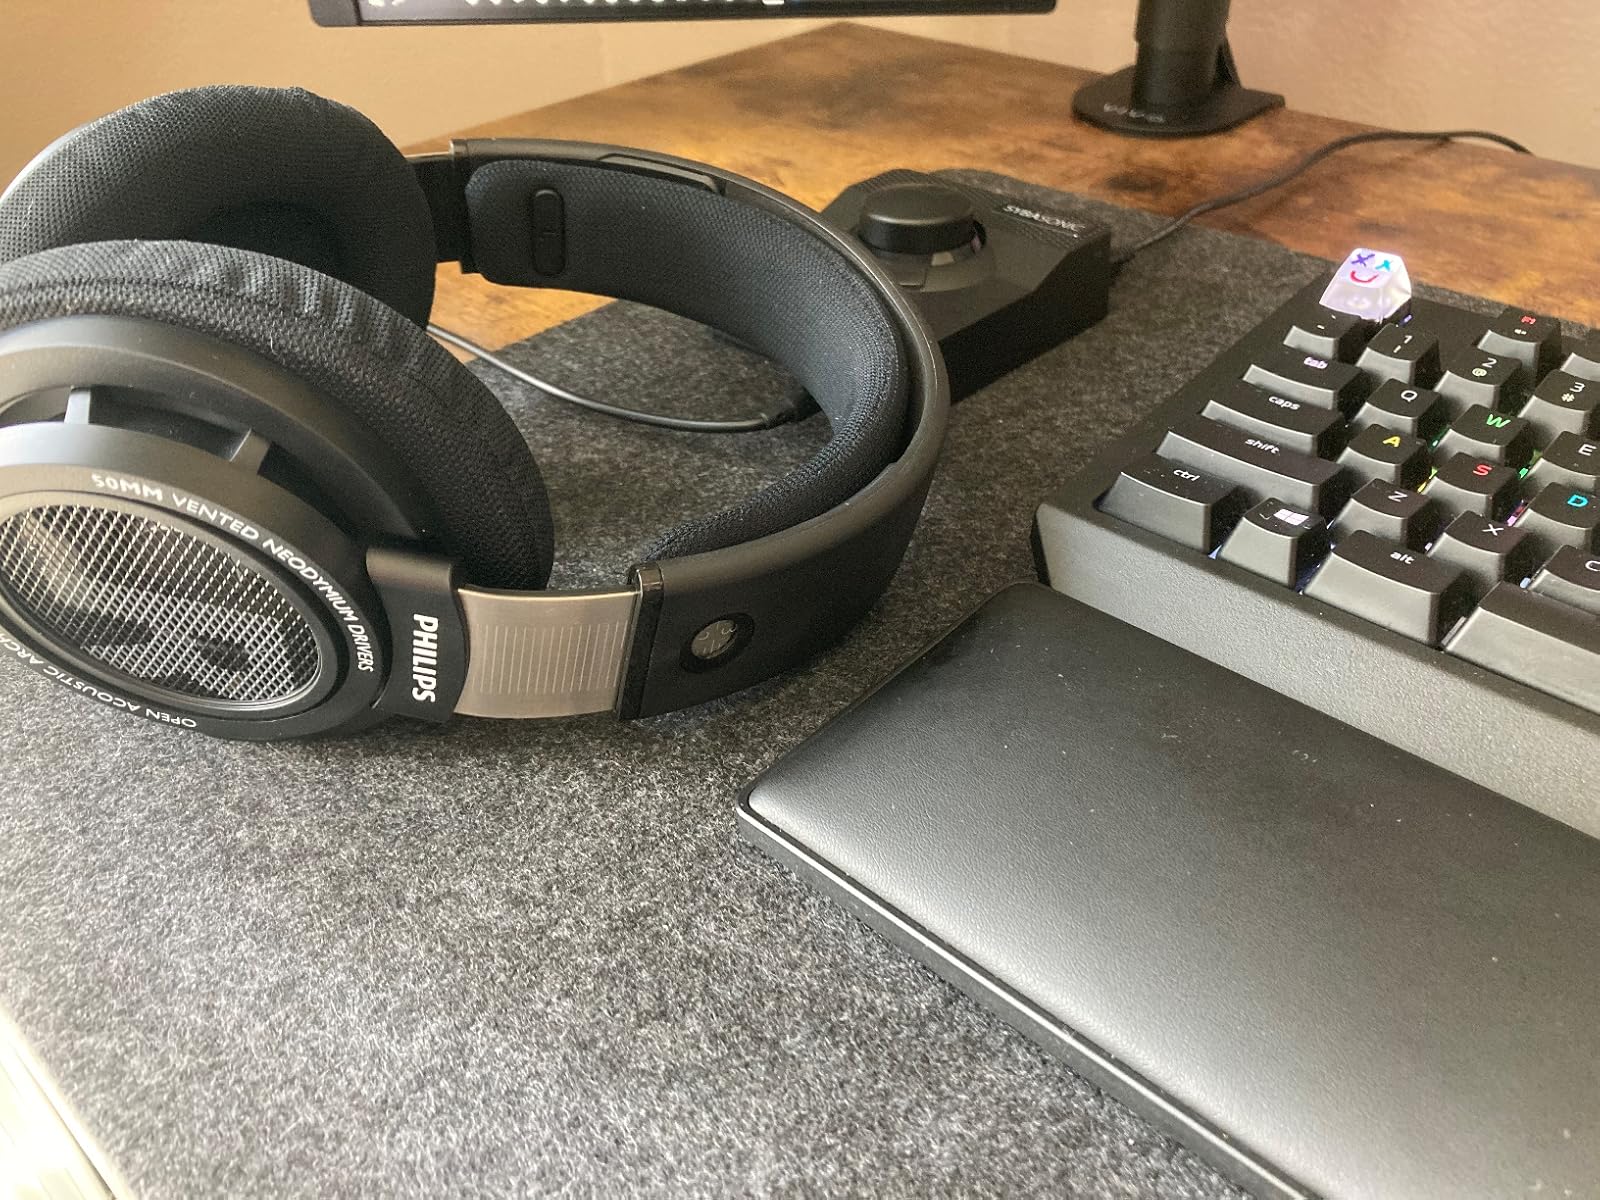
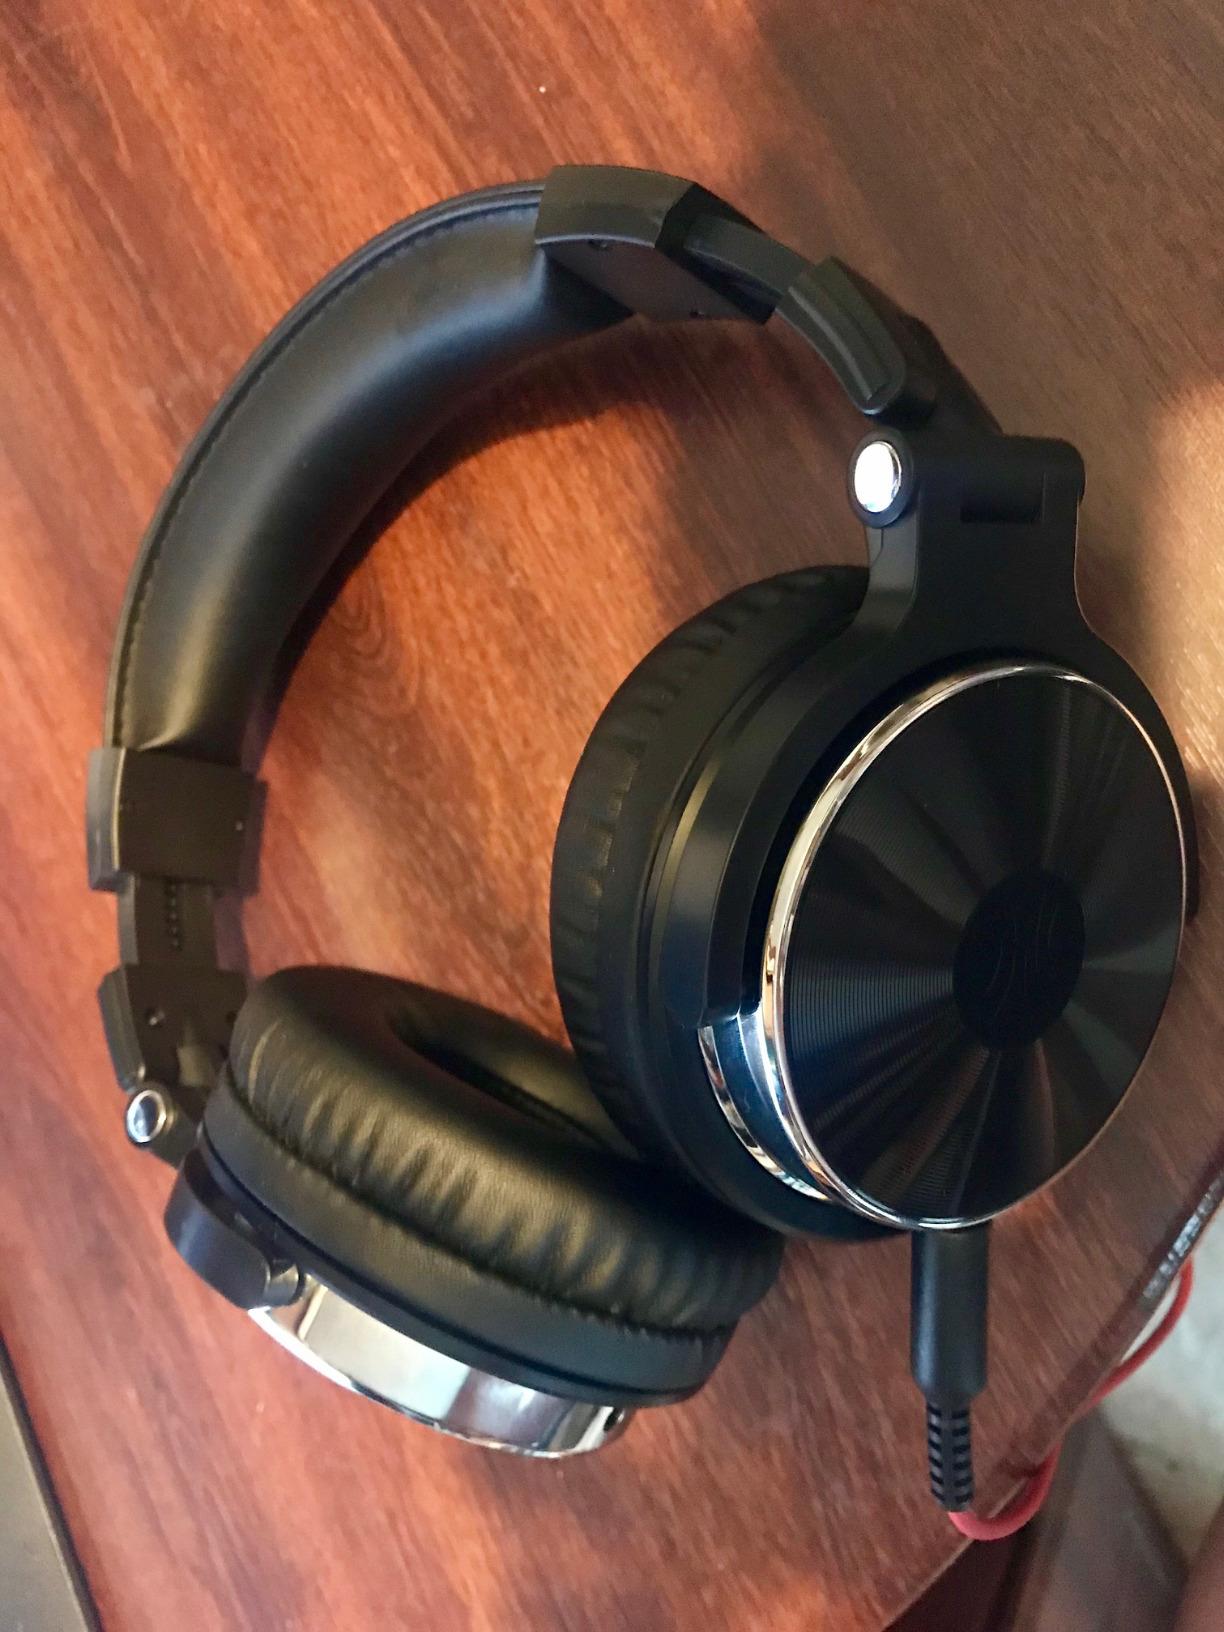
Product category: headphones
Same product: no